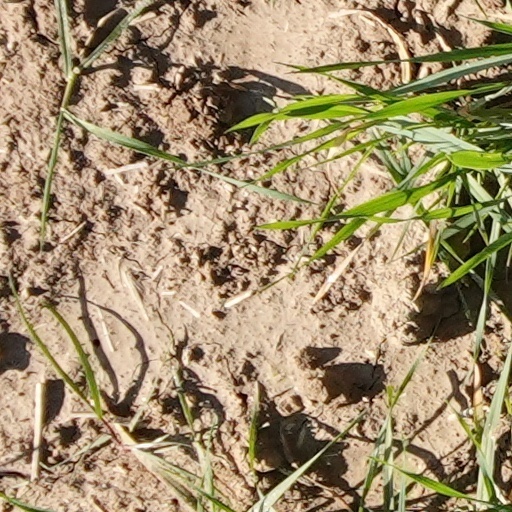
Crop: wheat